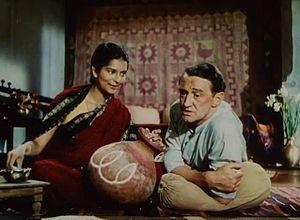
Arthur Shields est un acteur et metteur en scène irlandais, né le 15 février 1896 à Dublin, mort le 27 avril 1970 à Santa Barbara.
Le Fleuve est un film américain réalisé par Jean Renoir, sorti en 1951, adaptation du roman semi-autobiographique de Rumer Godden.